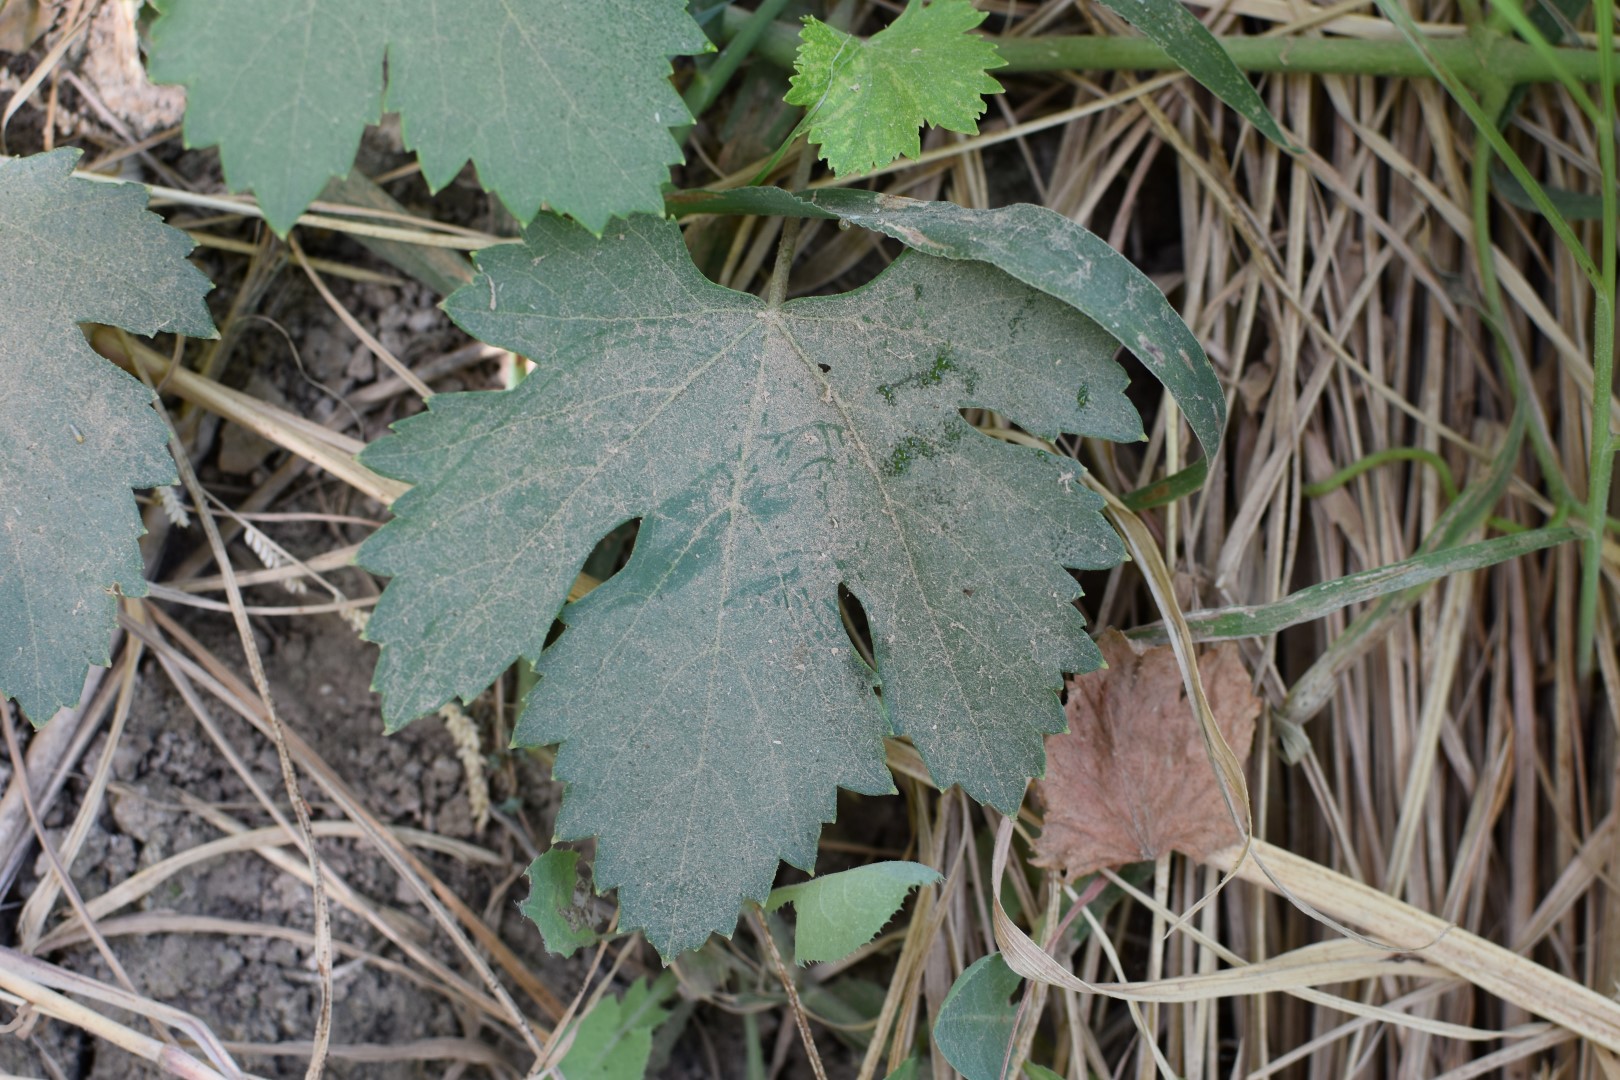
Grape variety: Halawani